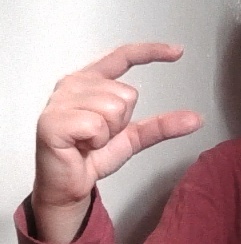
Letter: dal